Avigliana Castle

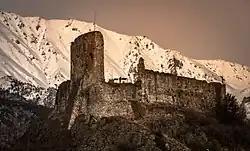
The ruins of Avigliana Castle on Mount Pezzulano

Avigliana Castle is one of the oldest castles in Piedmont (reputedly dating back to the 10th century). Now just a ruin, it is located in Avigliana at the mouth of the Susa Valley, 25 km from Turin.